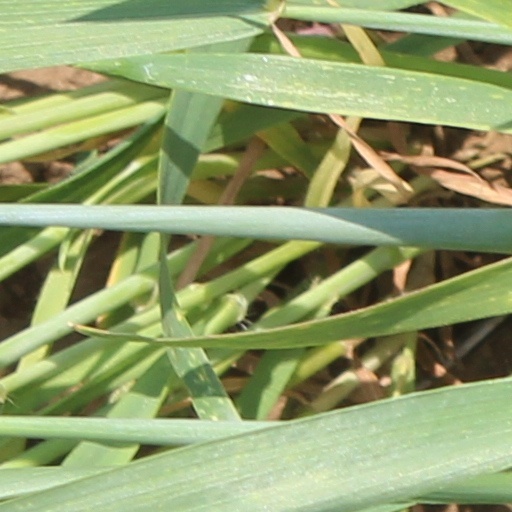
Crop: wheat